Mullá Husayn

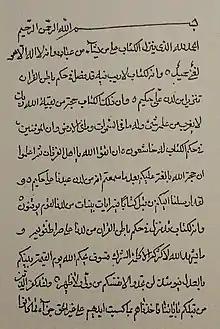

After his time in Isfahan, Mullá Husayn visited Kashan and Qom, spreading the teachings of the Báb in both cities. From Qom he continued on to Tehran, where he again made use of his mujtahid's license to take up residence in a local madrasa. As in Isfahan, he was opposed by members of the remaining Shayki community who felt he had abandoned his role as a leading follower of Siyyid Kázim to take up membership in a heretical sect. At the request of these Shaykis, he did not take up a formal teaching role in Tehran as he had in Isfahan, and spent little time in the madrasa itself during his stay. Gobineau reports that in spite of not preaching publicly in Tehran, Mullá Husayn was received by a number of prominent residents, including the king Mohammad Shah Qajar and his prime minister and shared the teachings and writings of the Báb with them in these private meetings.